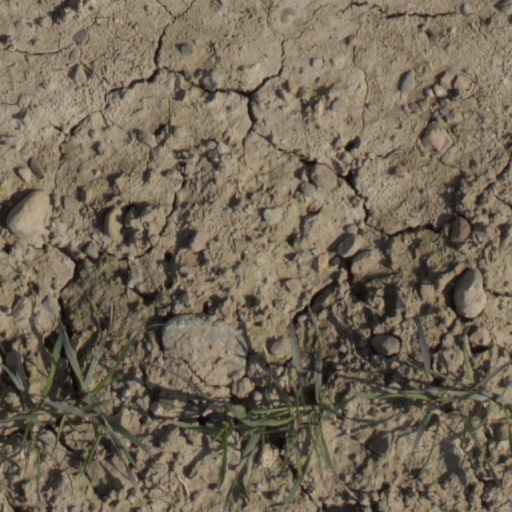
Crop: wheat